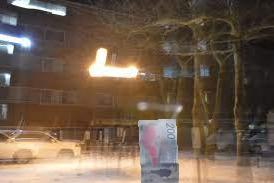
Denominación: 200